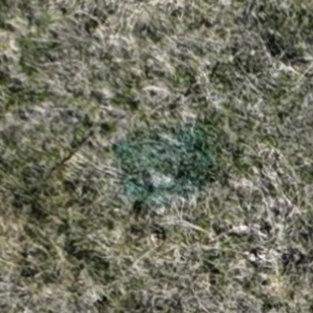
Month: october
Dye color: blue
Dye concentration: low